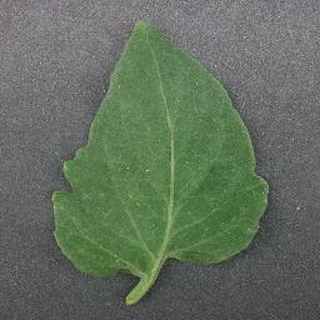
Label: healthy_tomato